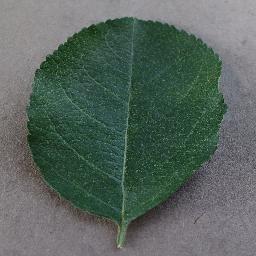
Label: Apple___healthy